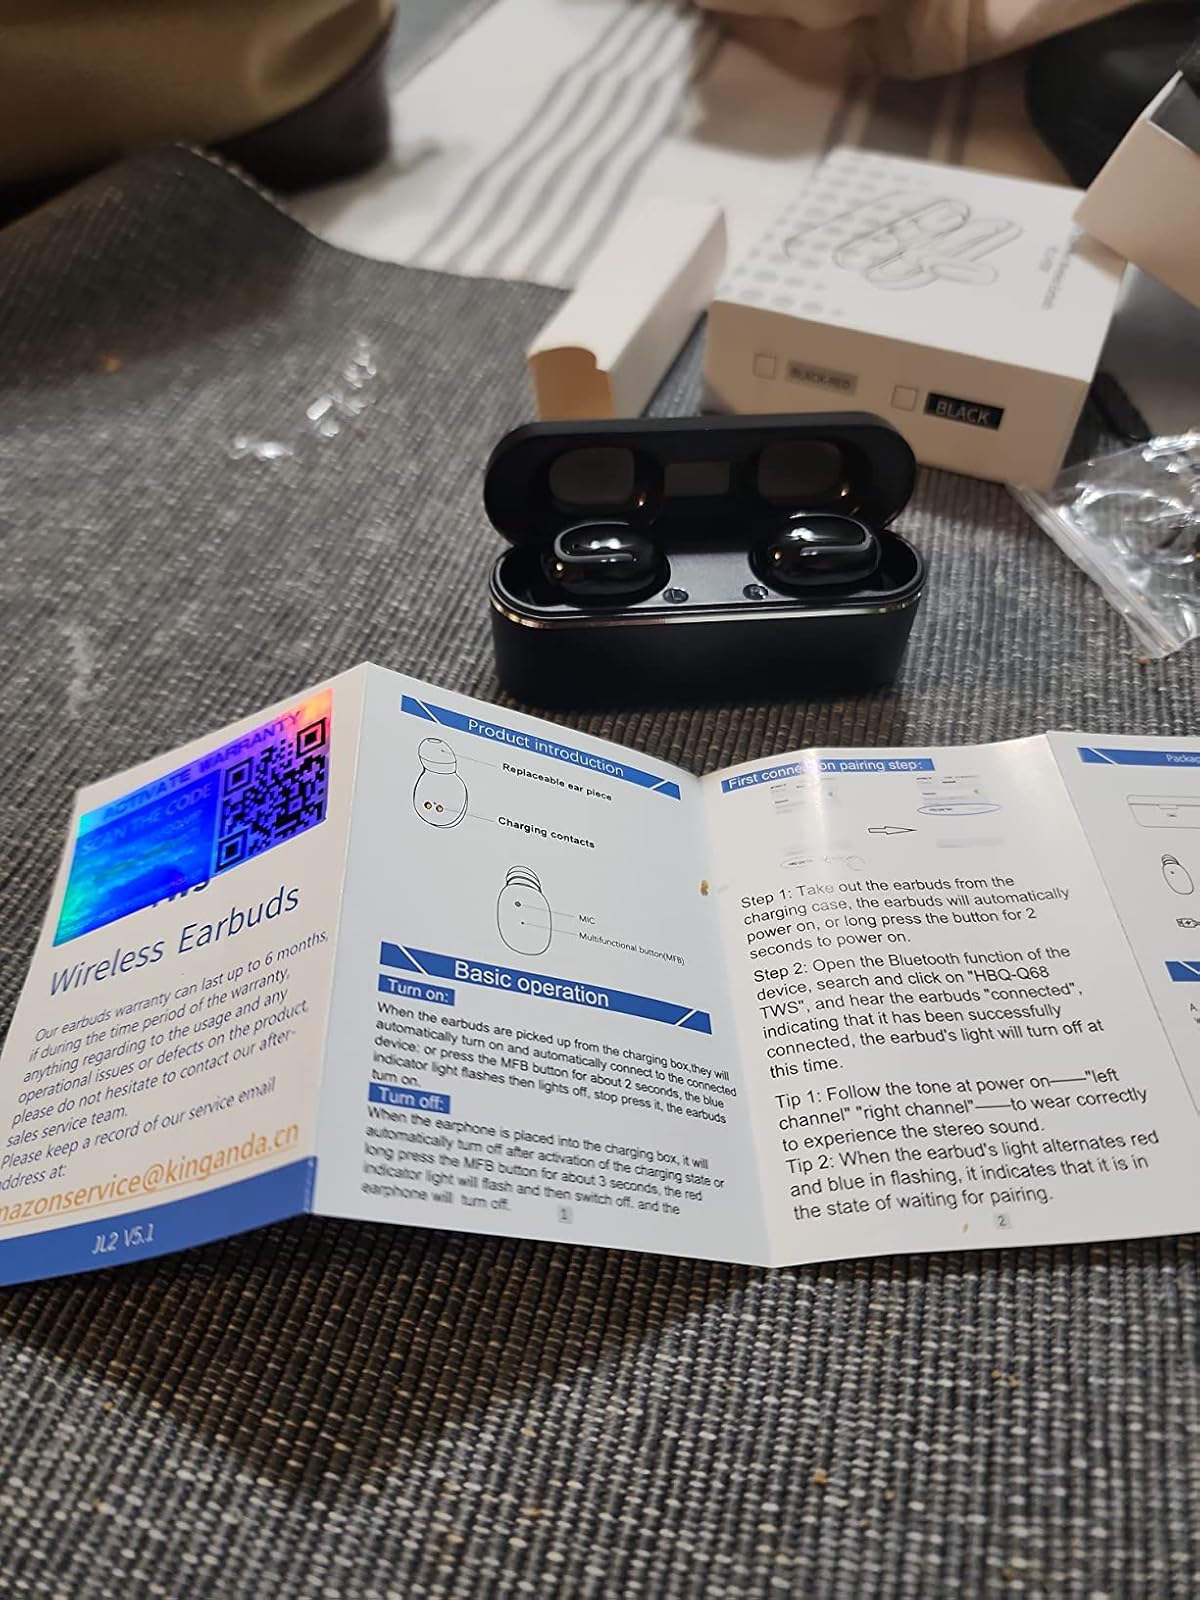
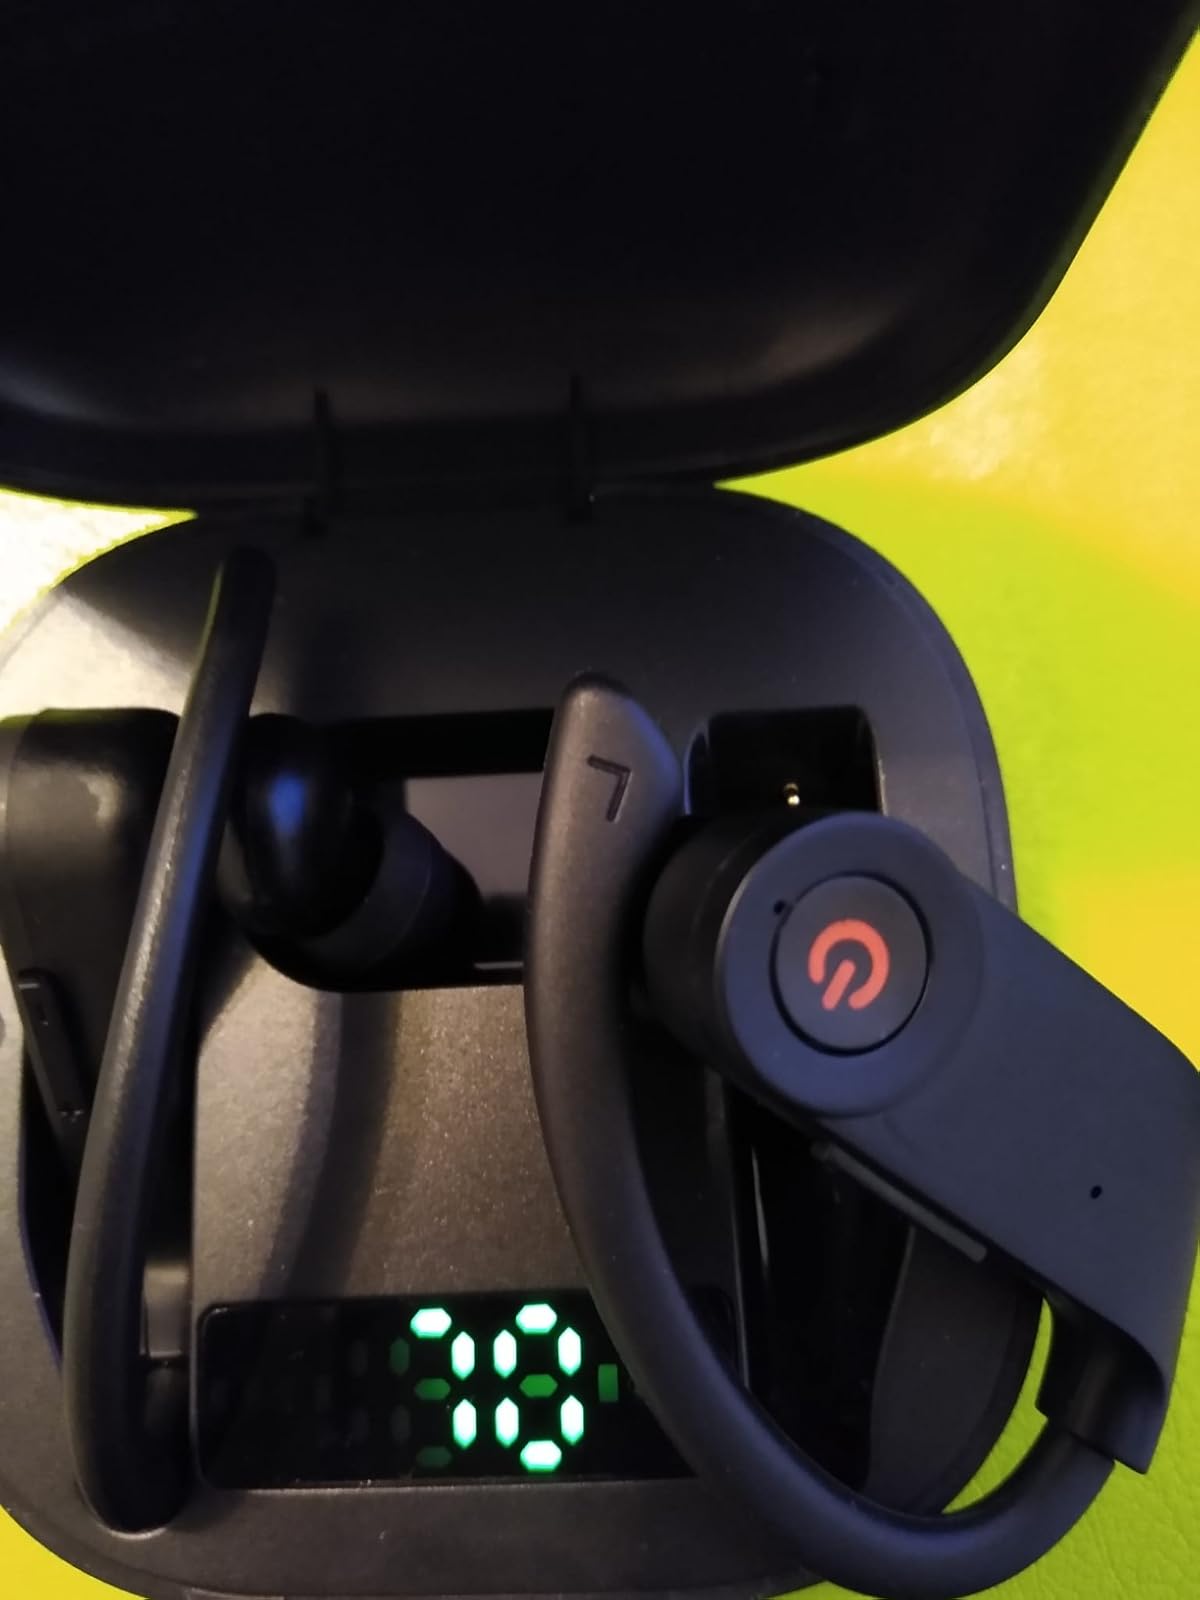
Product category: earbuds
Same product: no